Ashland Downtown Historic District

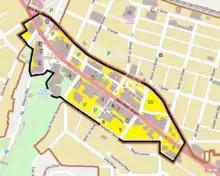
Map showing boundaries of the district

The listing included 55 contributing buildings and six contributing objects, as well as 26 non-contributing buildings and one non-contributing object. Eleven buildings were already separately listed on the National Register. Buildings include: